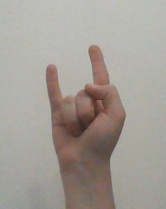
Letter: la